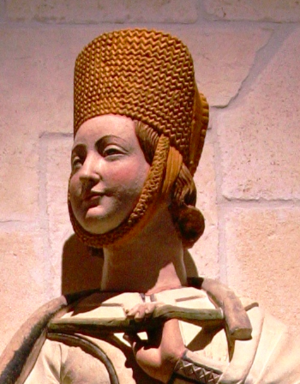
Cet article présente la liste des comtesses et reines du royaume de Castille.